Dziennik Telewizyjny

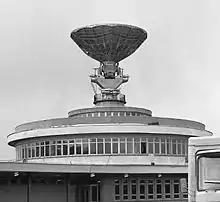
Poland's first satellite ground station in Psary-Kąty, 1975

Each main episode or edition of the program was originally transmitted at 8:00 p.m. and starting from 1965 at 7:30 p.m. CET. Telewizja Polska continued to emit its contemporary flagship news show, "Wiadomości", at 7:30 p.m.